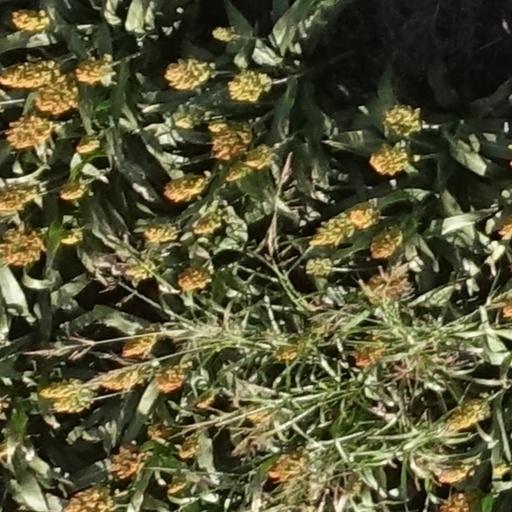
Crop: sorghum